Pais Movement

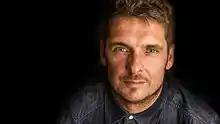
Paul Clayton Gibbs. Founding Director of the Pais Movement.

Paul Clayton Gibbs is the founder and director of the Pais Movement. Born in Manchester, Great Britain, he is married to Lynn and has two children.